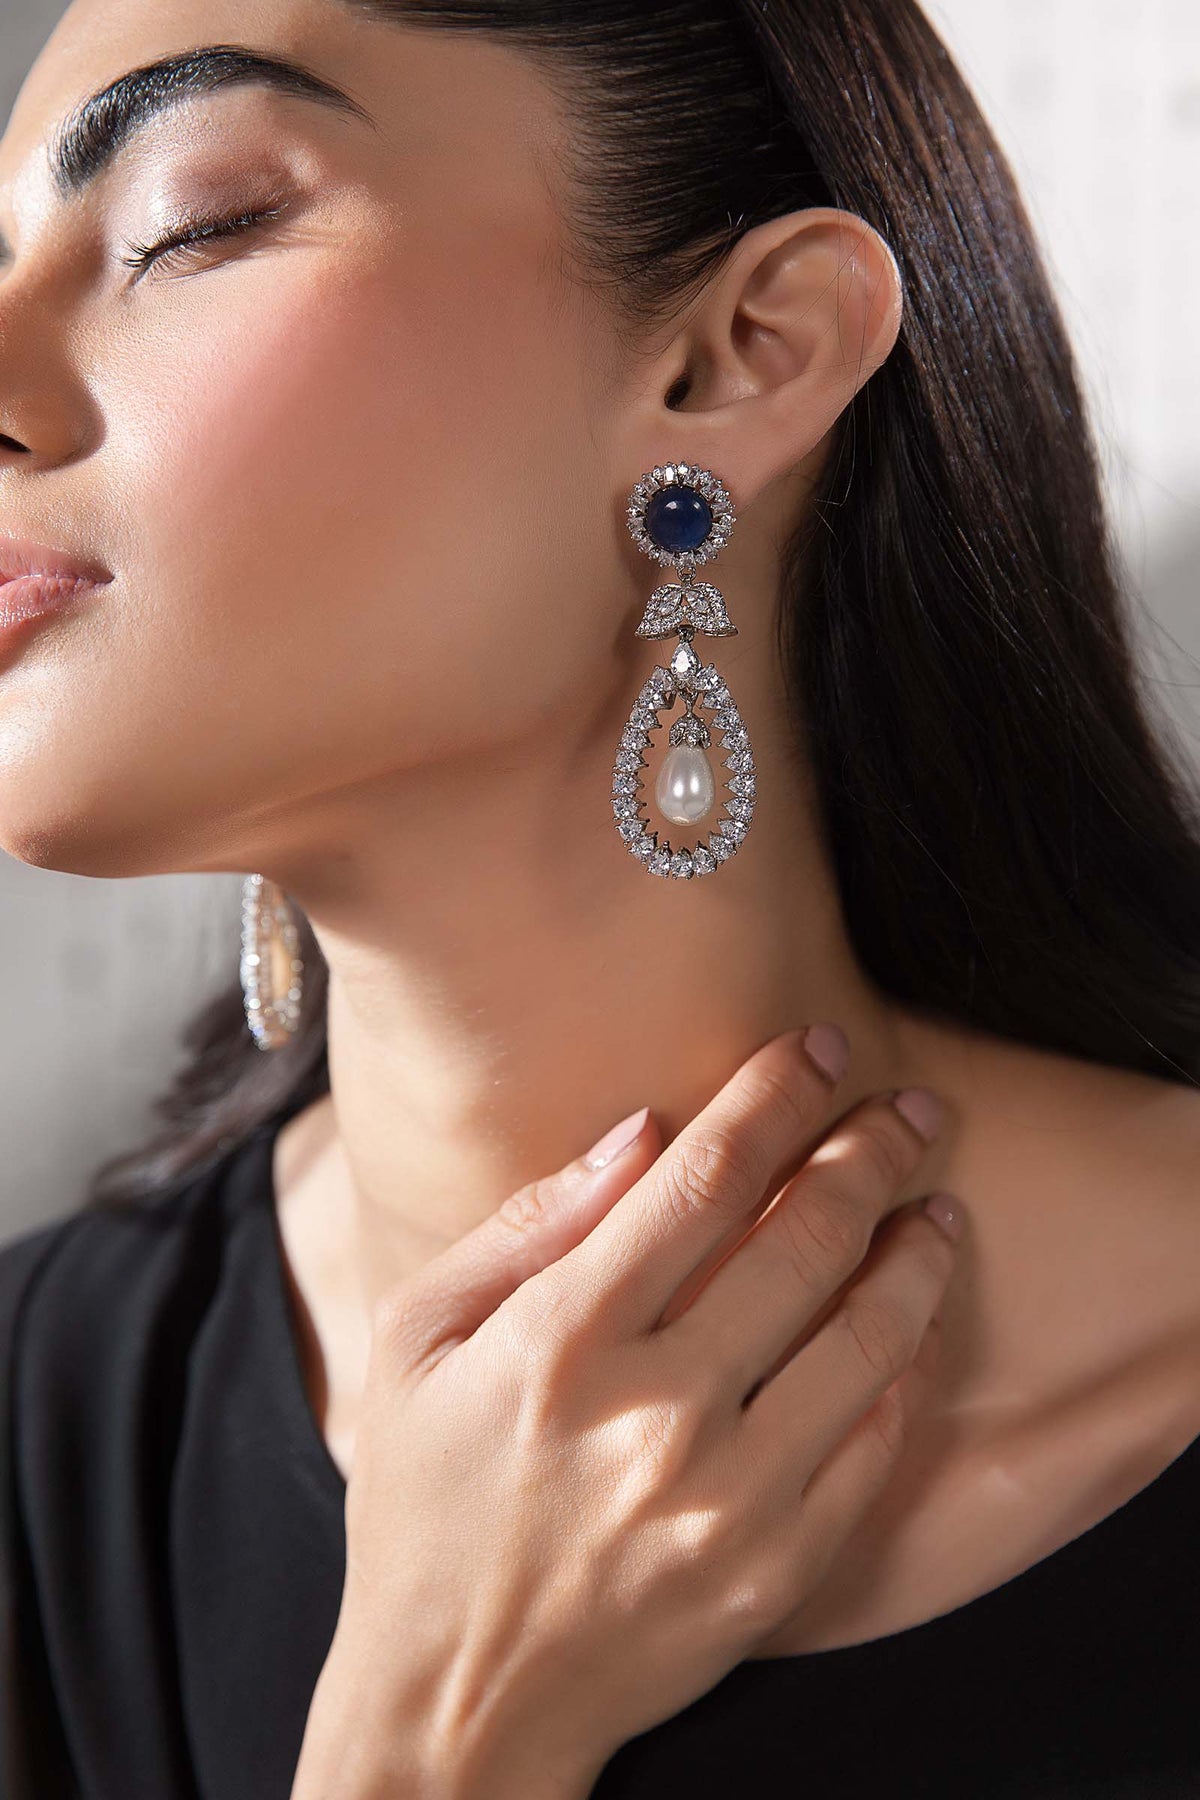
blue sapphire and diamond drop earring